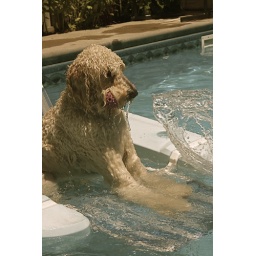
sitting in the pool chair